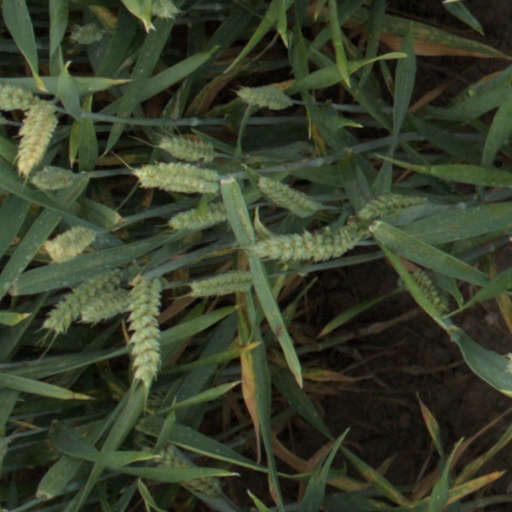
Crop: wheat